Philip Giraldi

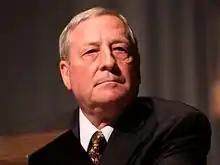
Giraldi in 2011

Philip Giraldi (born c. 1946) is an American columnist, commentator and security consultant. He is the Executive Director of the Council for the National Interest, a role he has held since 2010. He was previously employed as an intelligence officer for the CIA, before transitioning to private consulting. Giraldi is a founding member and current member of Veteran Intelligence Professionals for Sanity.